February 2025 United States–Russia summit in Saudi Arabia

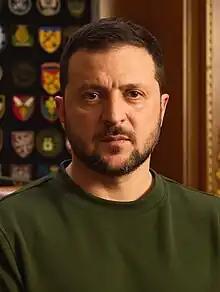
Ukrainian President Volodymyr Zelenskyy. No Ukrainians were invited to the Riyadh summit.

On 18 February 2025, 3 American delegates led by Marco Rubio and 2 Russian delegates led by Sergey Lavrov met in Riyadh, Saudi Arabia to discuss improving Russia–United States relations and plans to end the war in Ukraine. Despite the meeting being primarily about Ukraine, no Ukrainian or European delegations were invited to the summit. United States President Donald Trump has dismissed Ukrainian concerns that Ukraine was not invited to the summit, and also apparently implied Ukraine was to blame for starting the war. The Riyadh summit was the most extensive diplomatic meeting between the United States and Russia since Russia's February 2022 invasion of Ukraine.